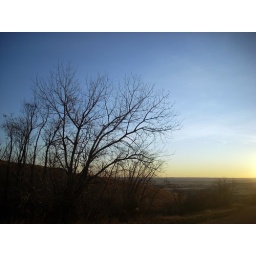
Just liked the tree branches against the blue sky with the golden sun off to the right.